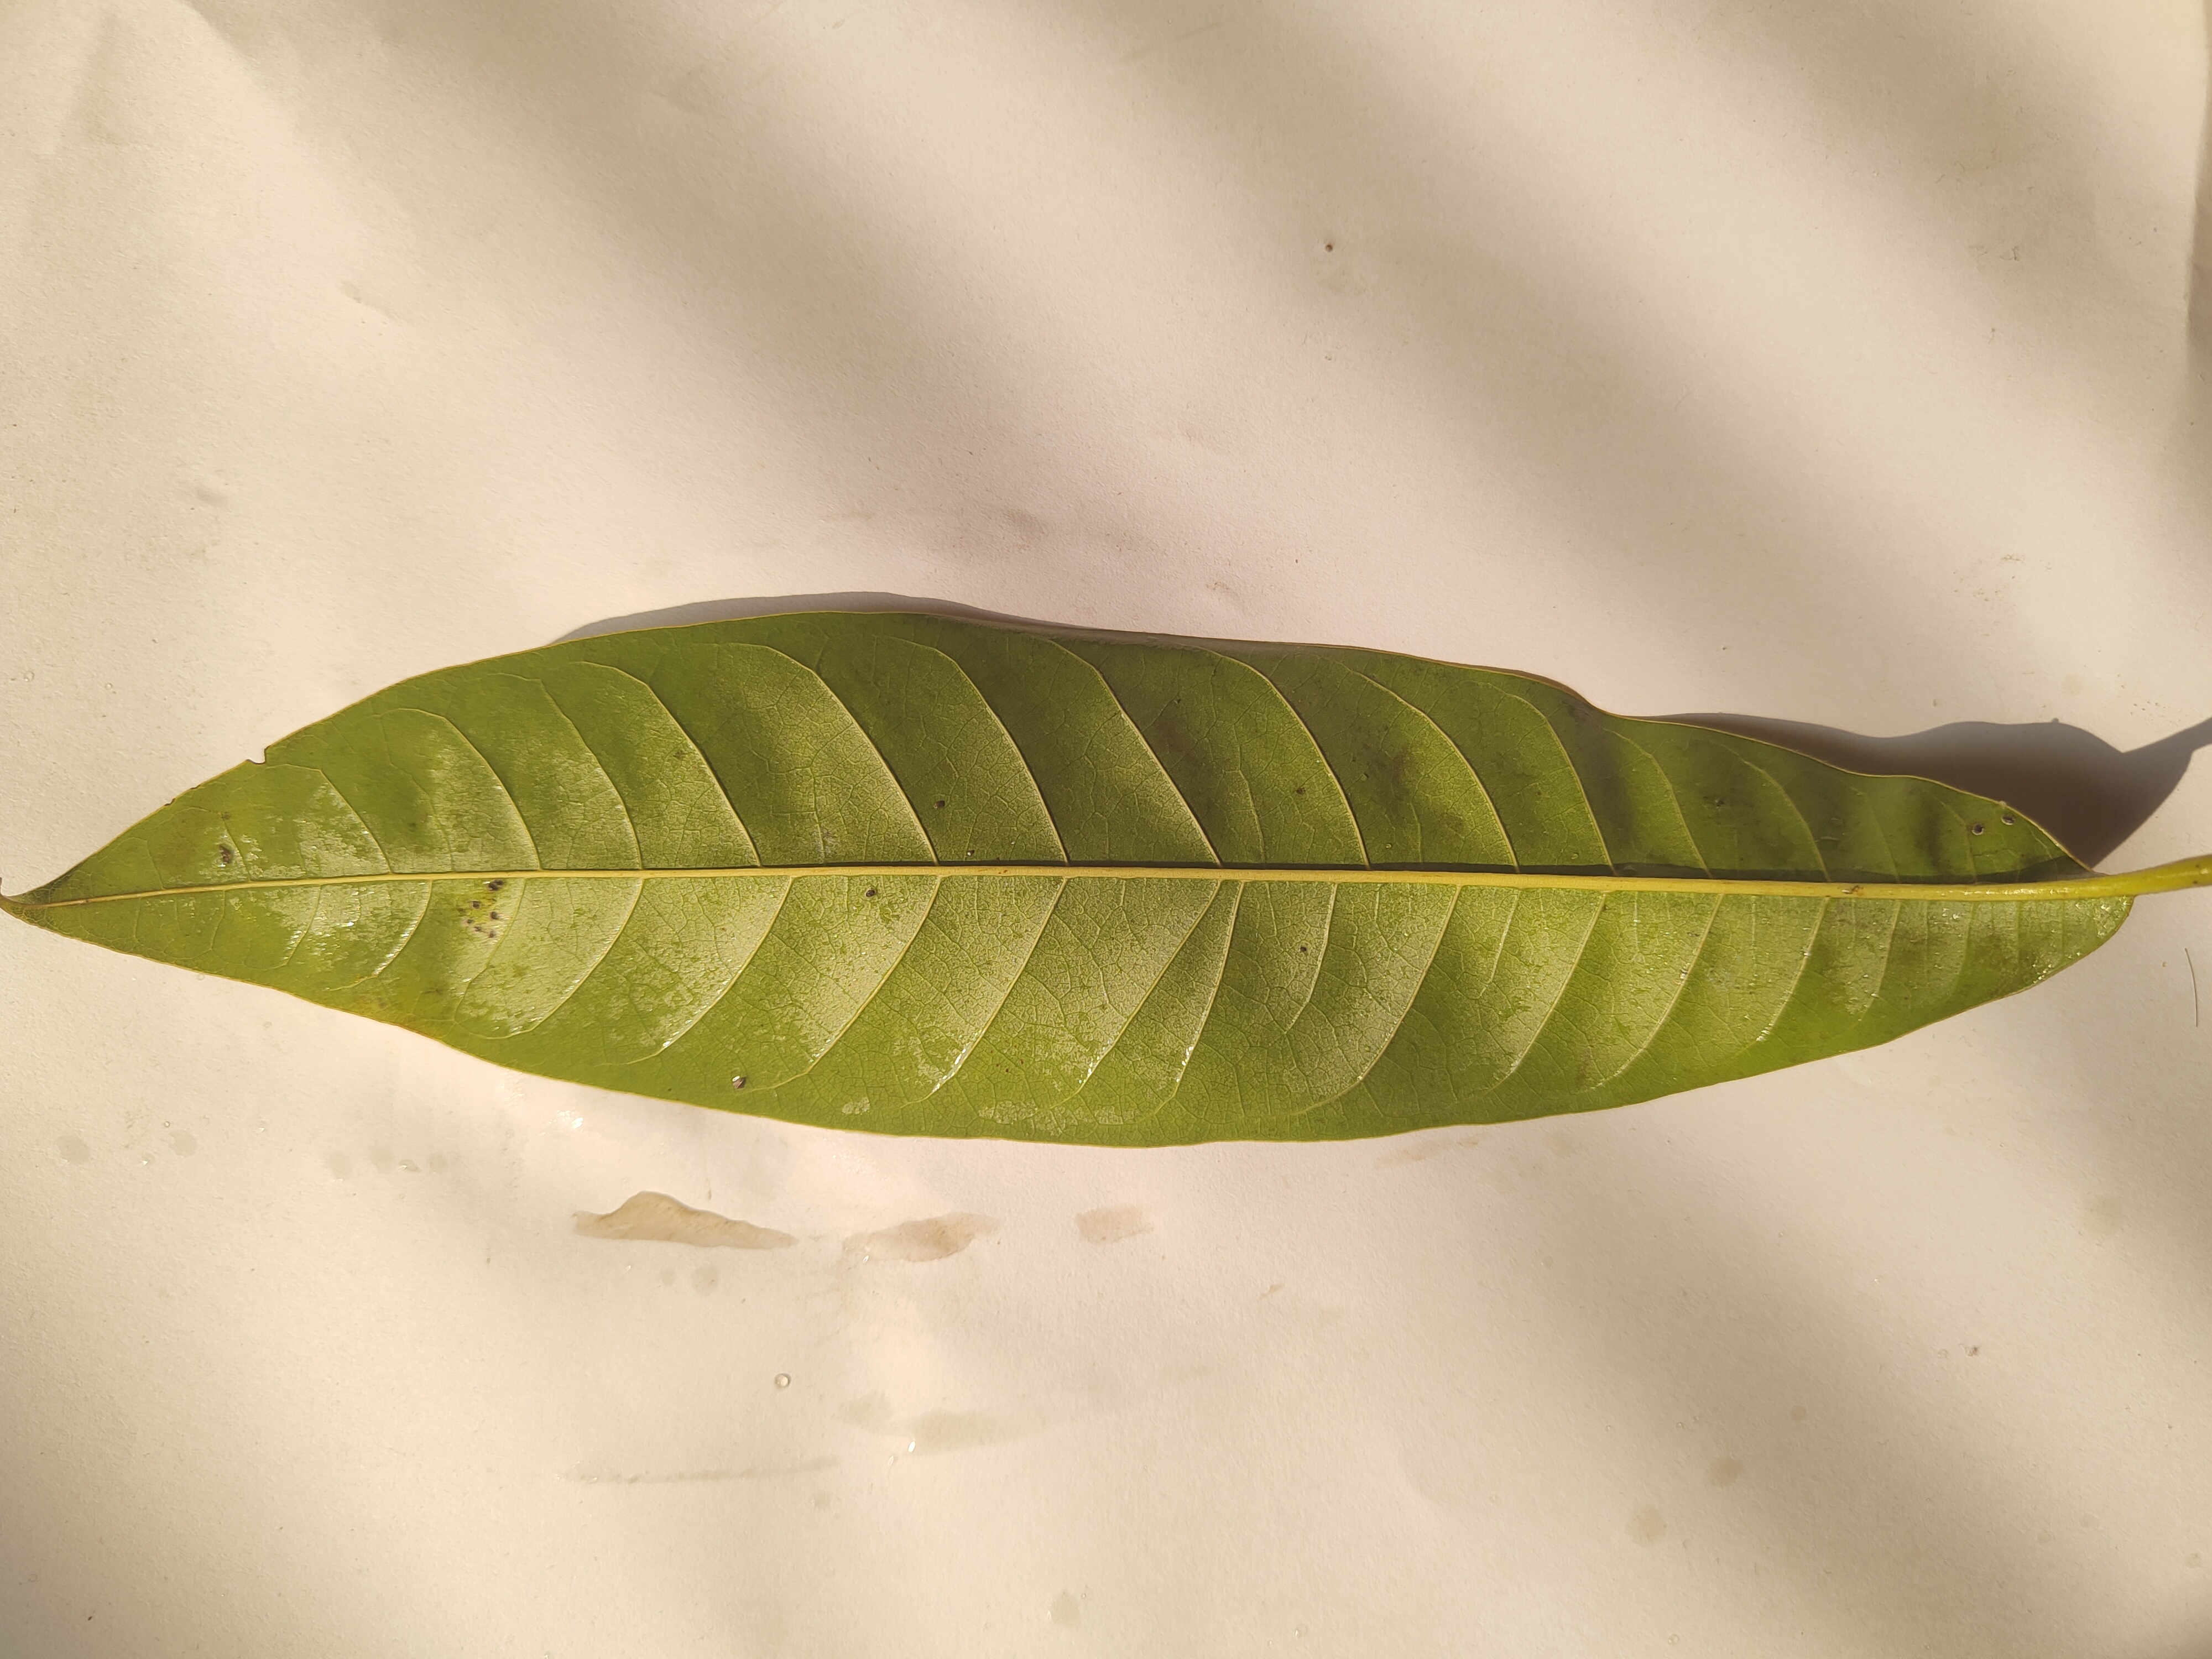
Leaf variety: Custard Apple